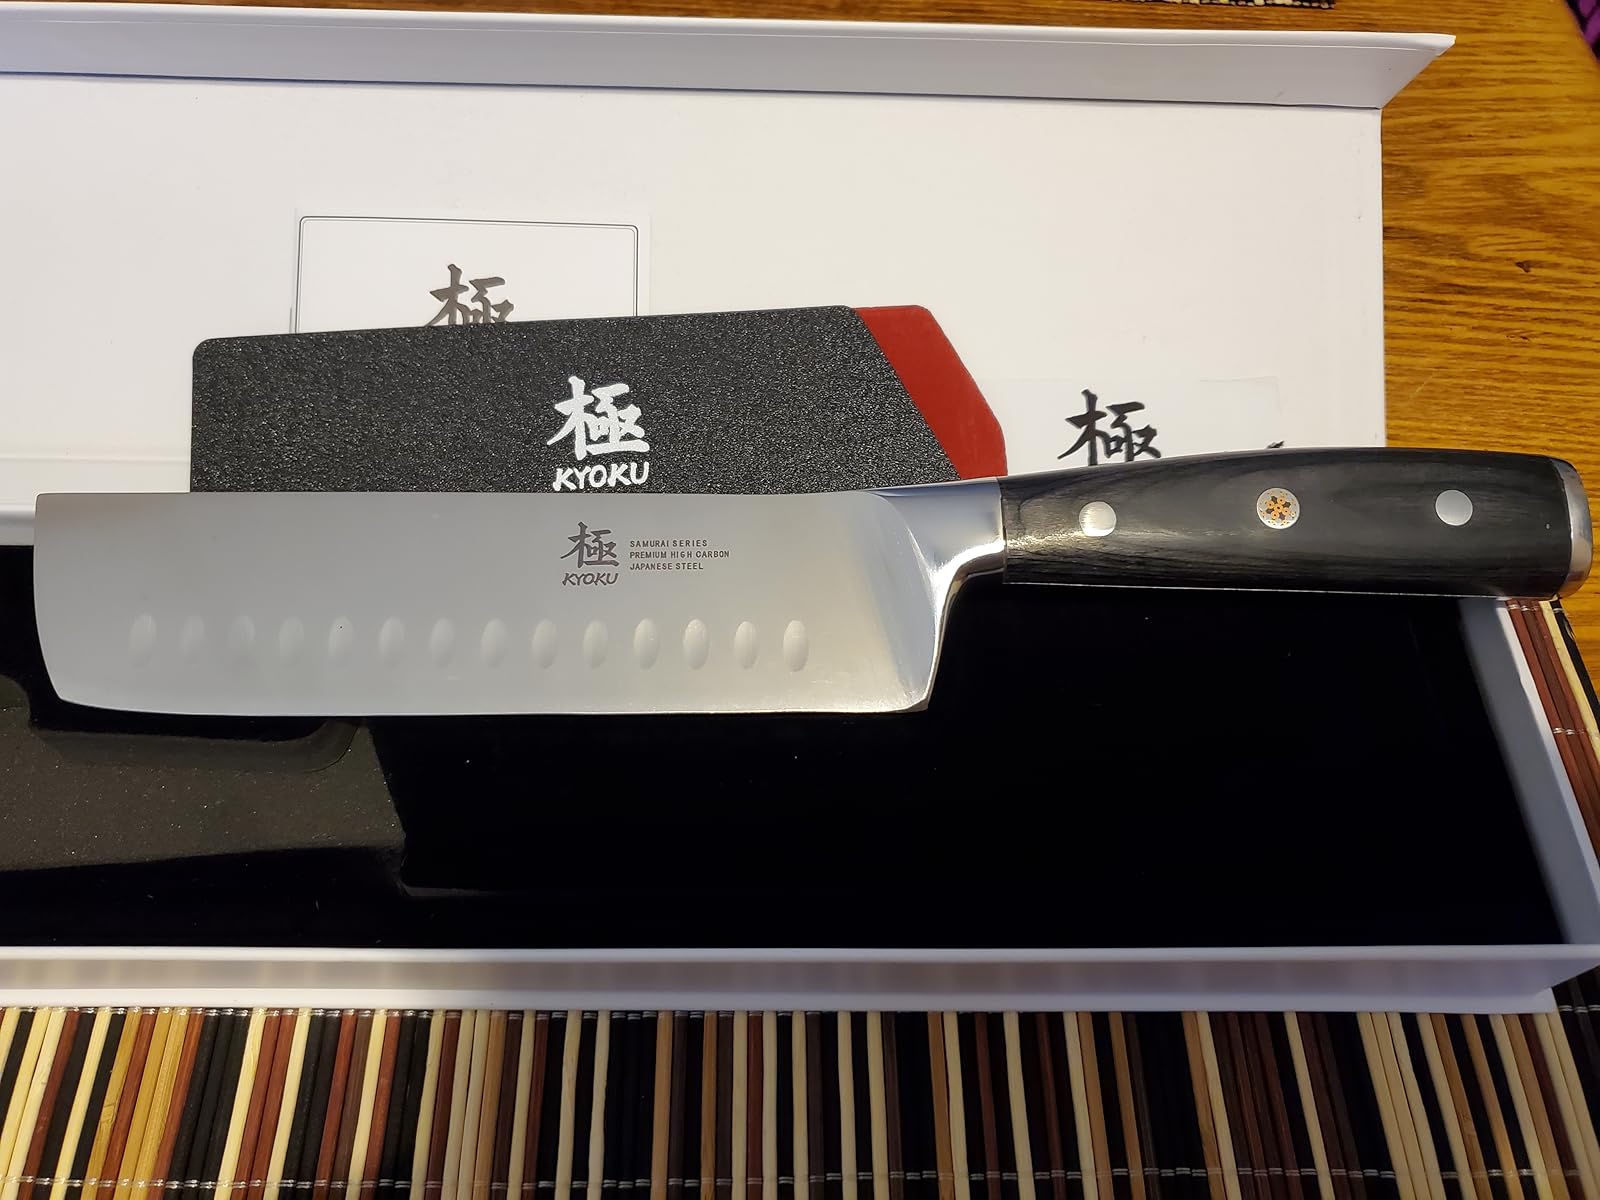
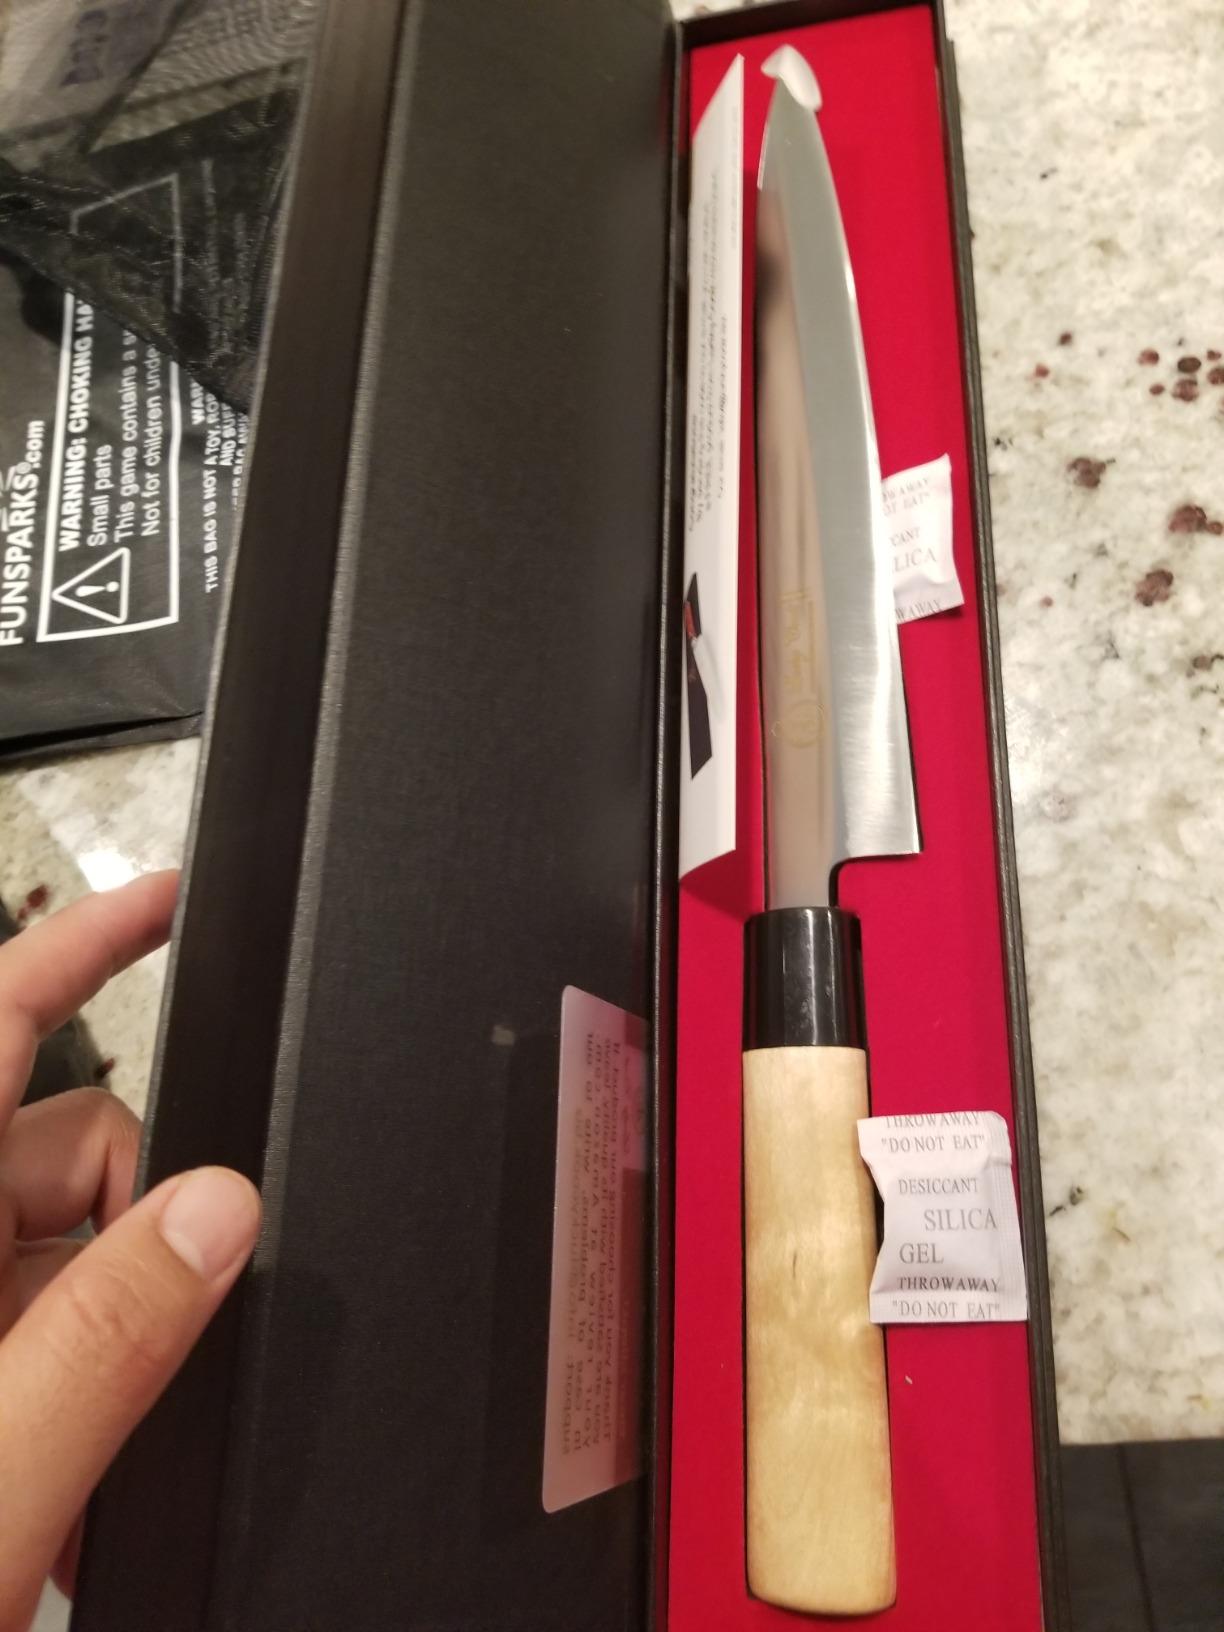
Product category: items_knife
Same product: no